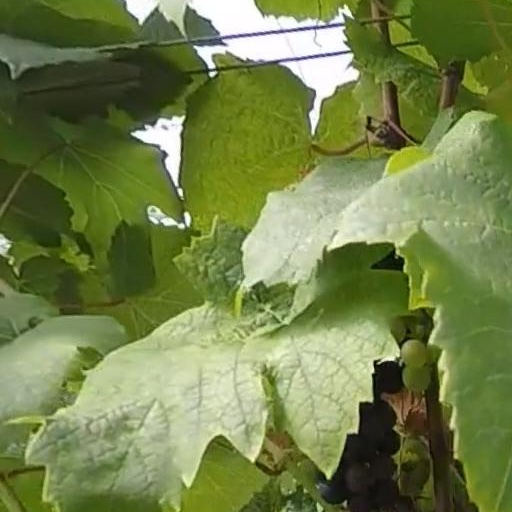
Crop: grape